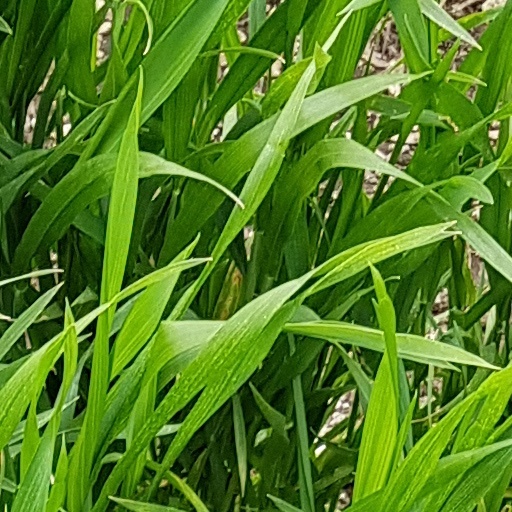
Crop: wheat